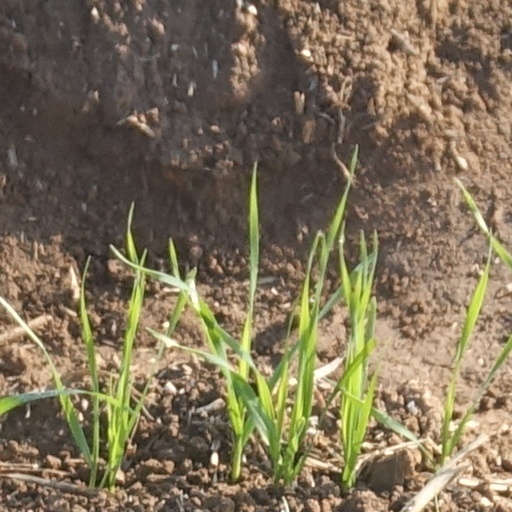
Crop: wheat